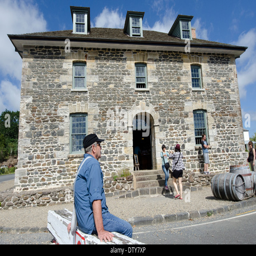
visitors at stone store , the oldest stone building